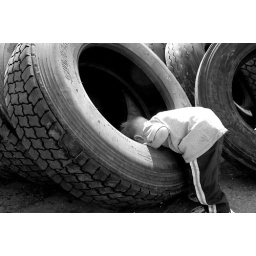
Grandson playing in the field of truck tires at his Dad's shop.